Bass effects

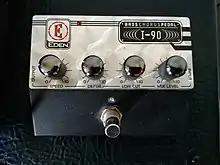
Eden bass chorus pedal I-90.

Bass effects are electronic effects units that are designed for use with an electric bass and a bass amplifier, or for an upright bass and a bass amp or PA system. Bass effects are commonly available in stompbox-style pedals, which are metal or plastic boxes with a foot-operated pedal switch or button which turns the effect on and off. Most pedals also have knobs to control the tone, volume and effect level. Some bass effects are available in 19" rackmount units, which can be mounted in a road case. As well, some bass amplifiers have built-in effects, such as compression, overdrive or chorus.